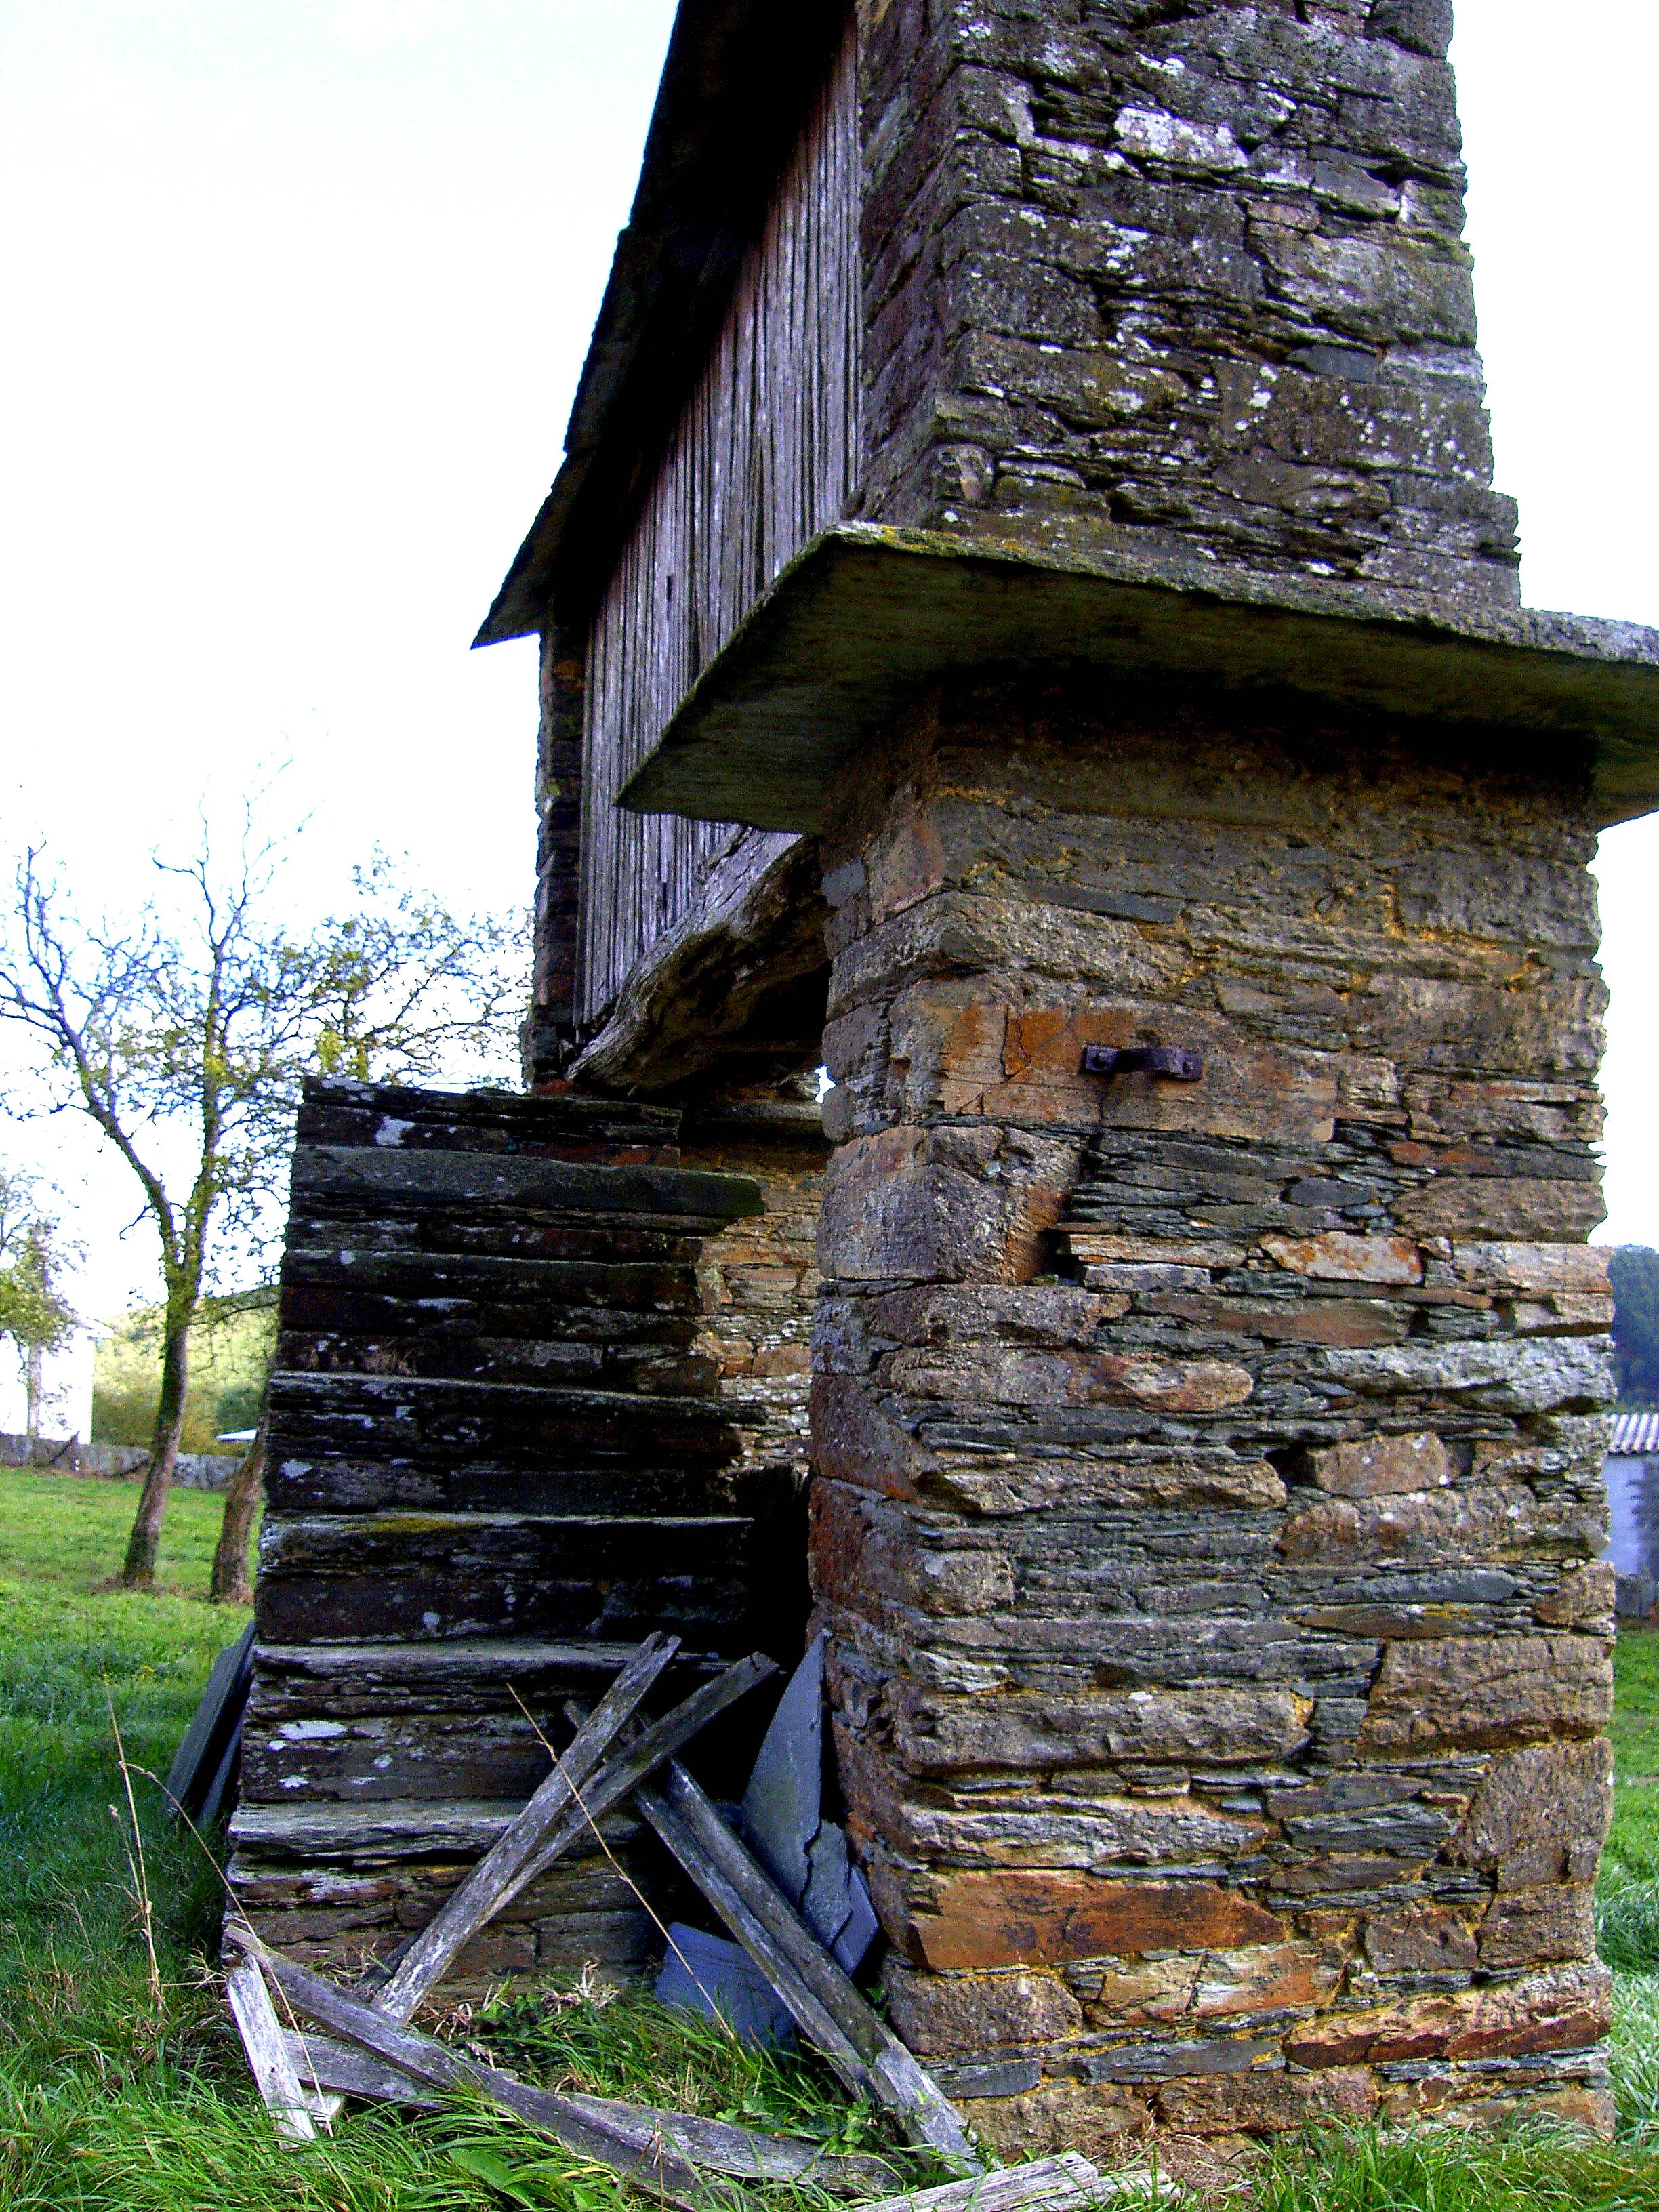
tree, rock, wood, building, trunk, wall, ruins, ggl1, gaby1, carros, canastros, horreos, rural area, ancient history, outdoor structure